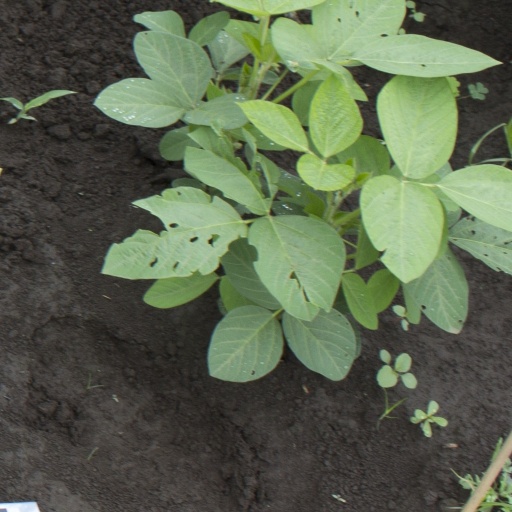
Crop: soybean